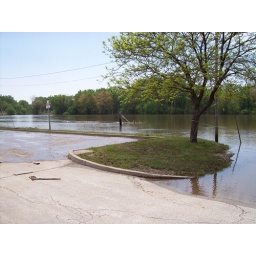
A tree floating down stream in flood water is hung up on a channel buoy.